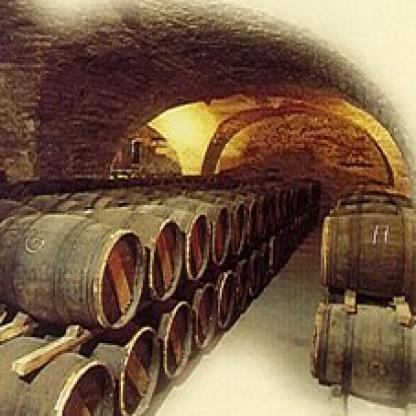
Scene: Indoor